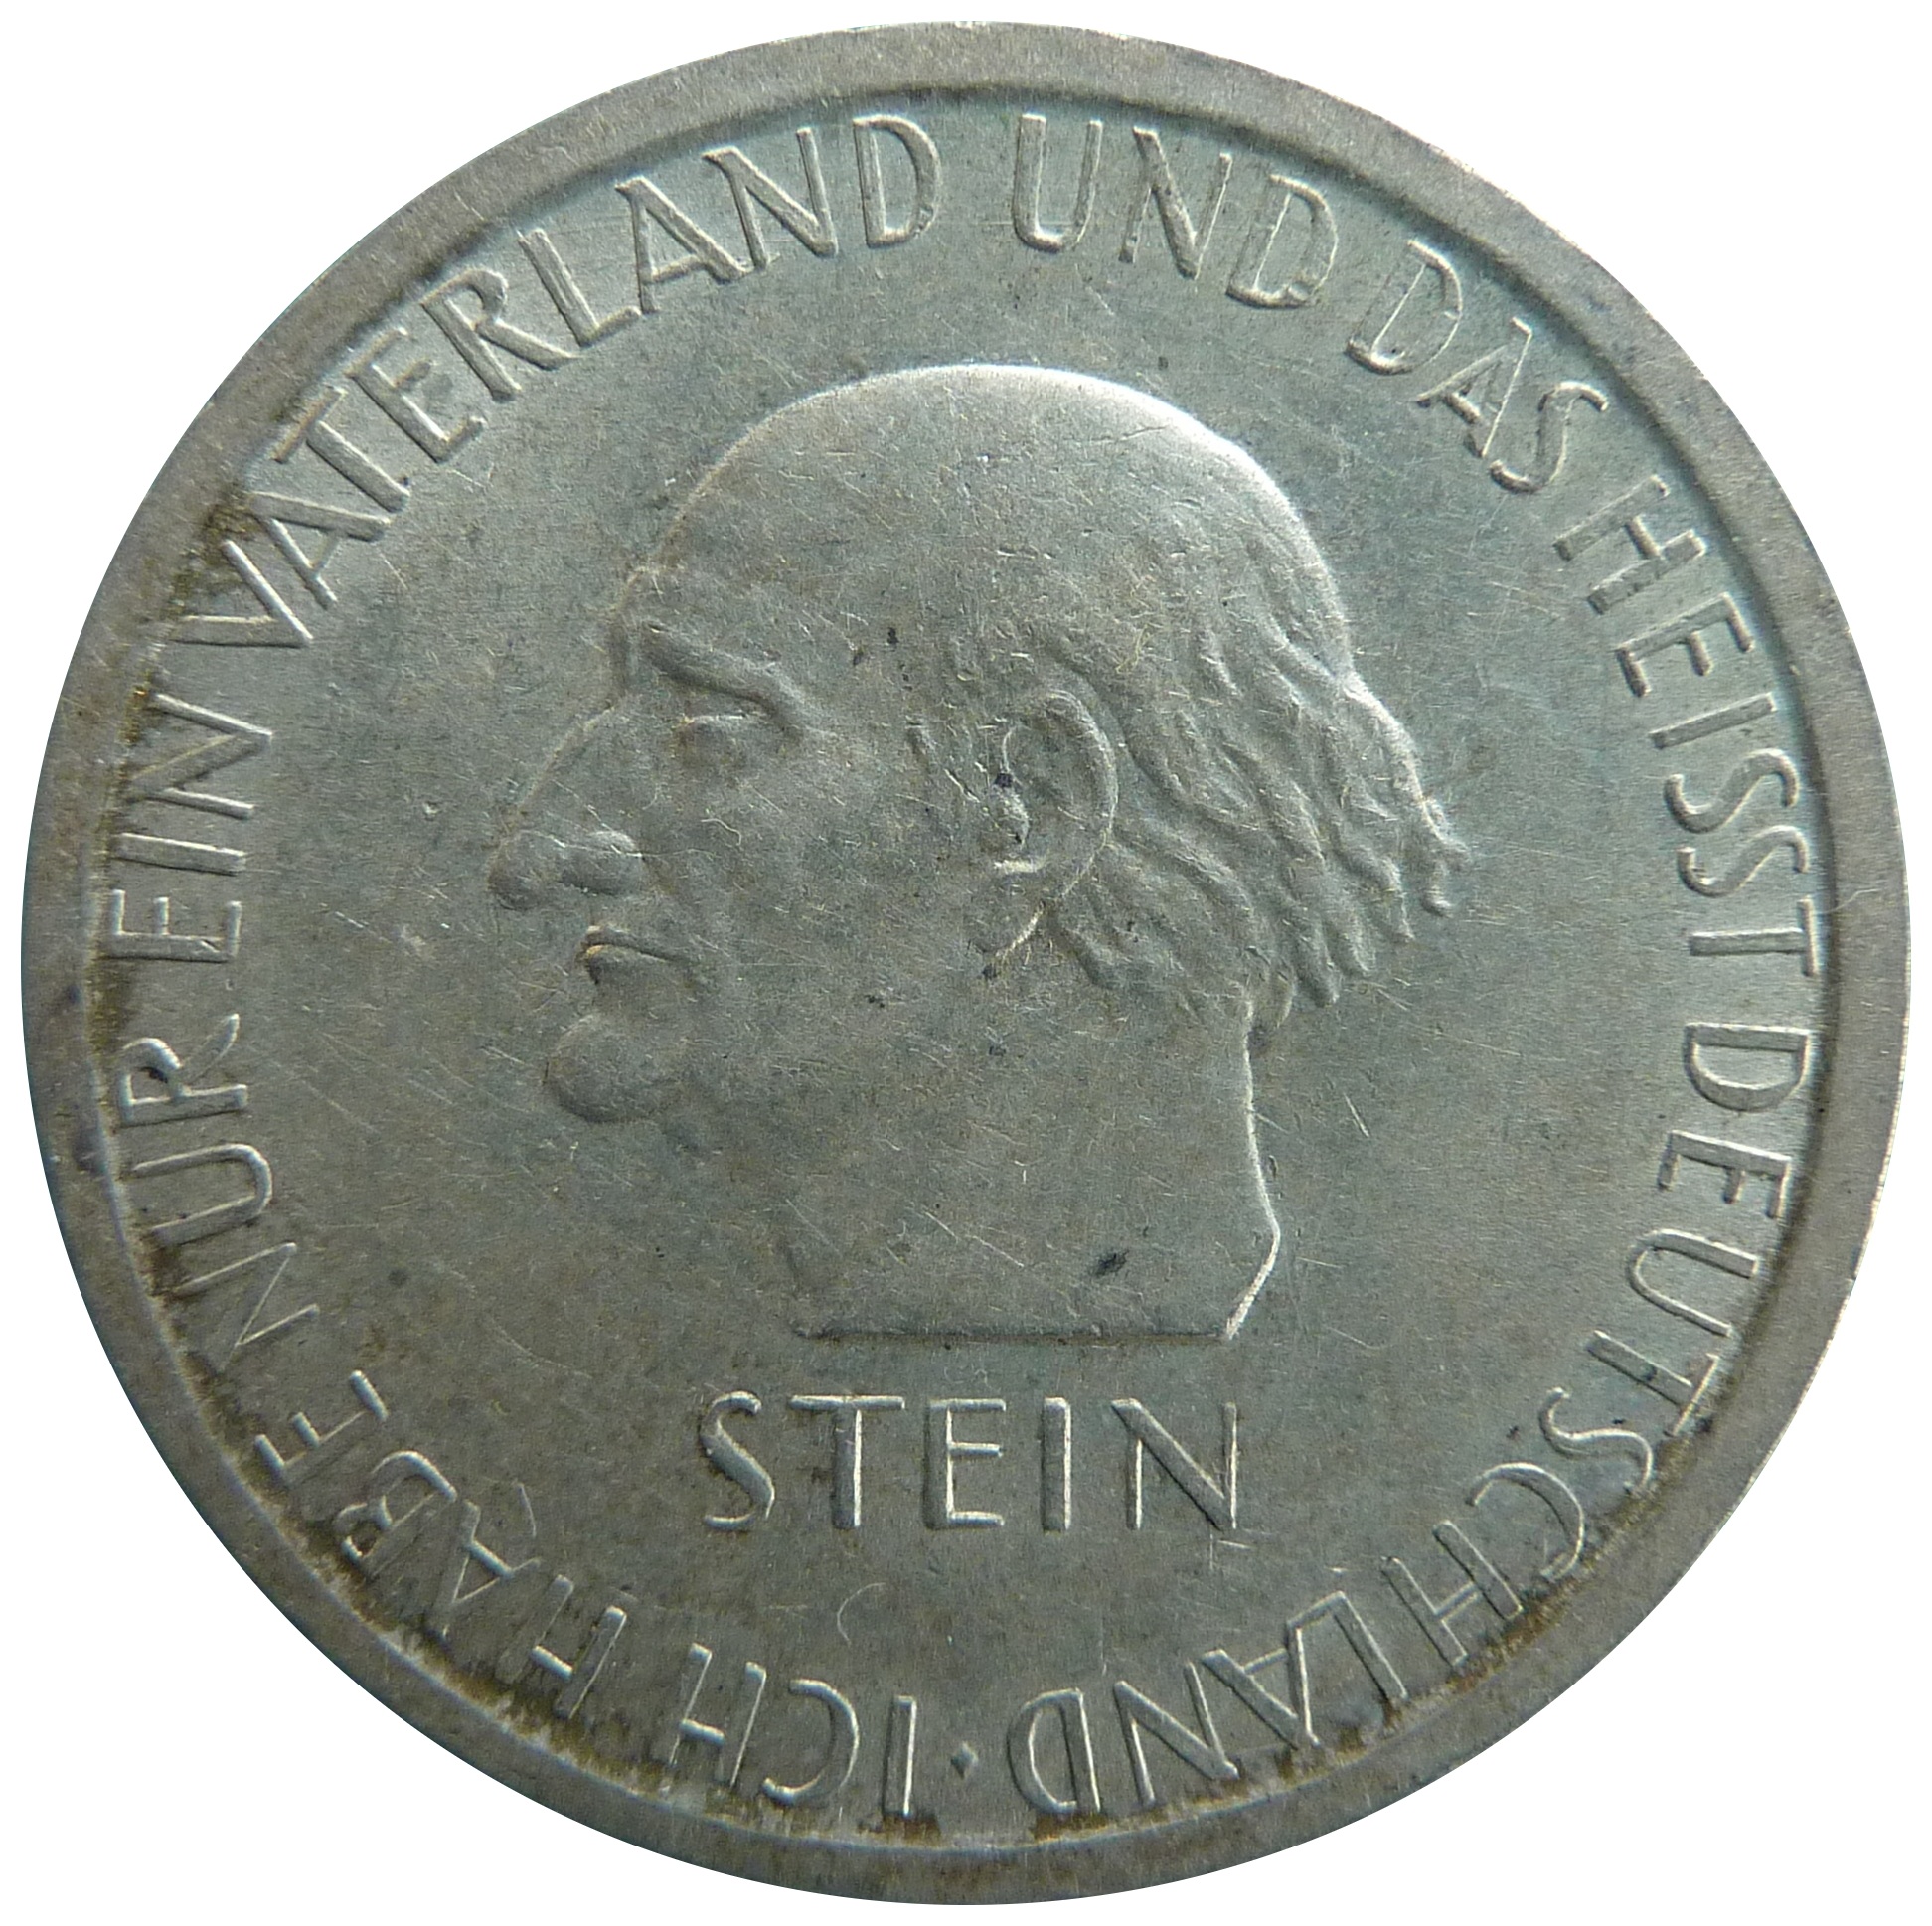
money, historic, cash, currency, coin, quarter, commemorative, weimar republic, numismatics